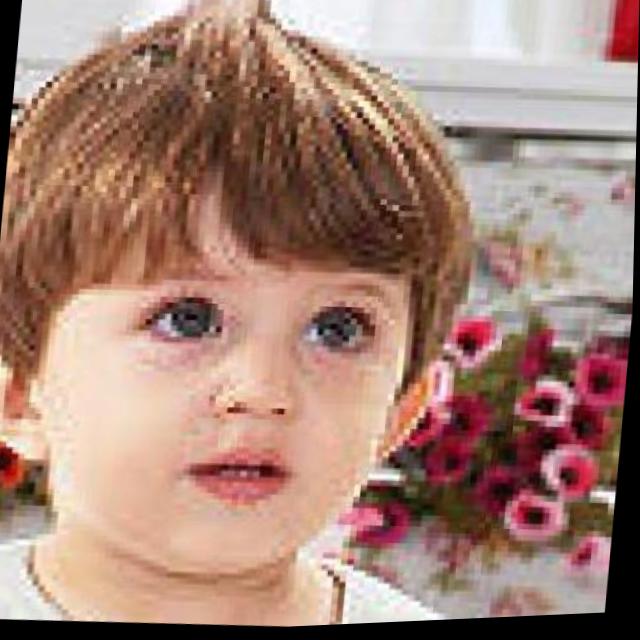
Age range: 0-12